Ottobah Cugoano

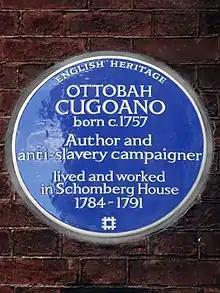
Blue plaque on Schomberg House

In 1786, he played a key role in the case of Henry Demane, a kidnapped black man who was to be shipped back to the West Indies. Cugoano contacted Granville Sharp, a well-known abolitionist, who was able to have Demane removed from the ship before it sailed.